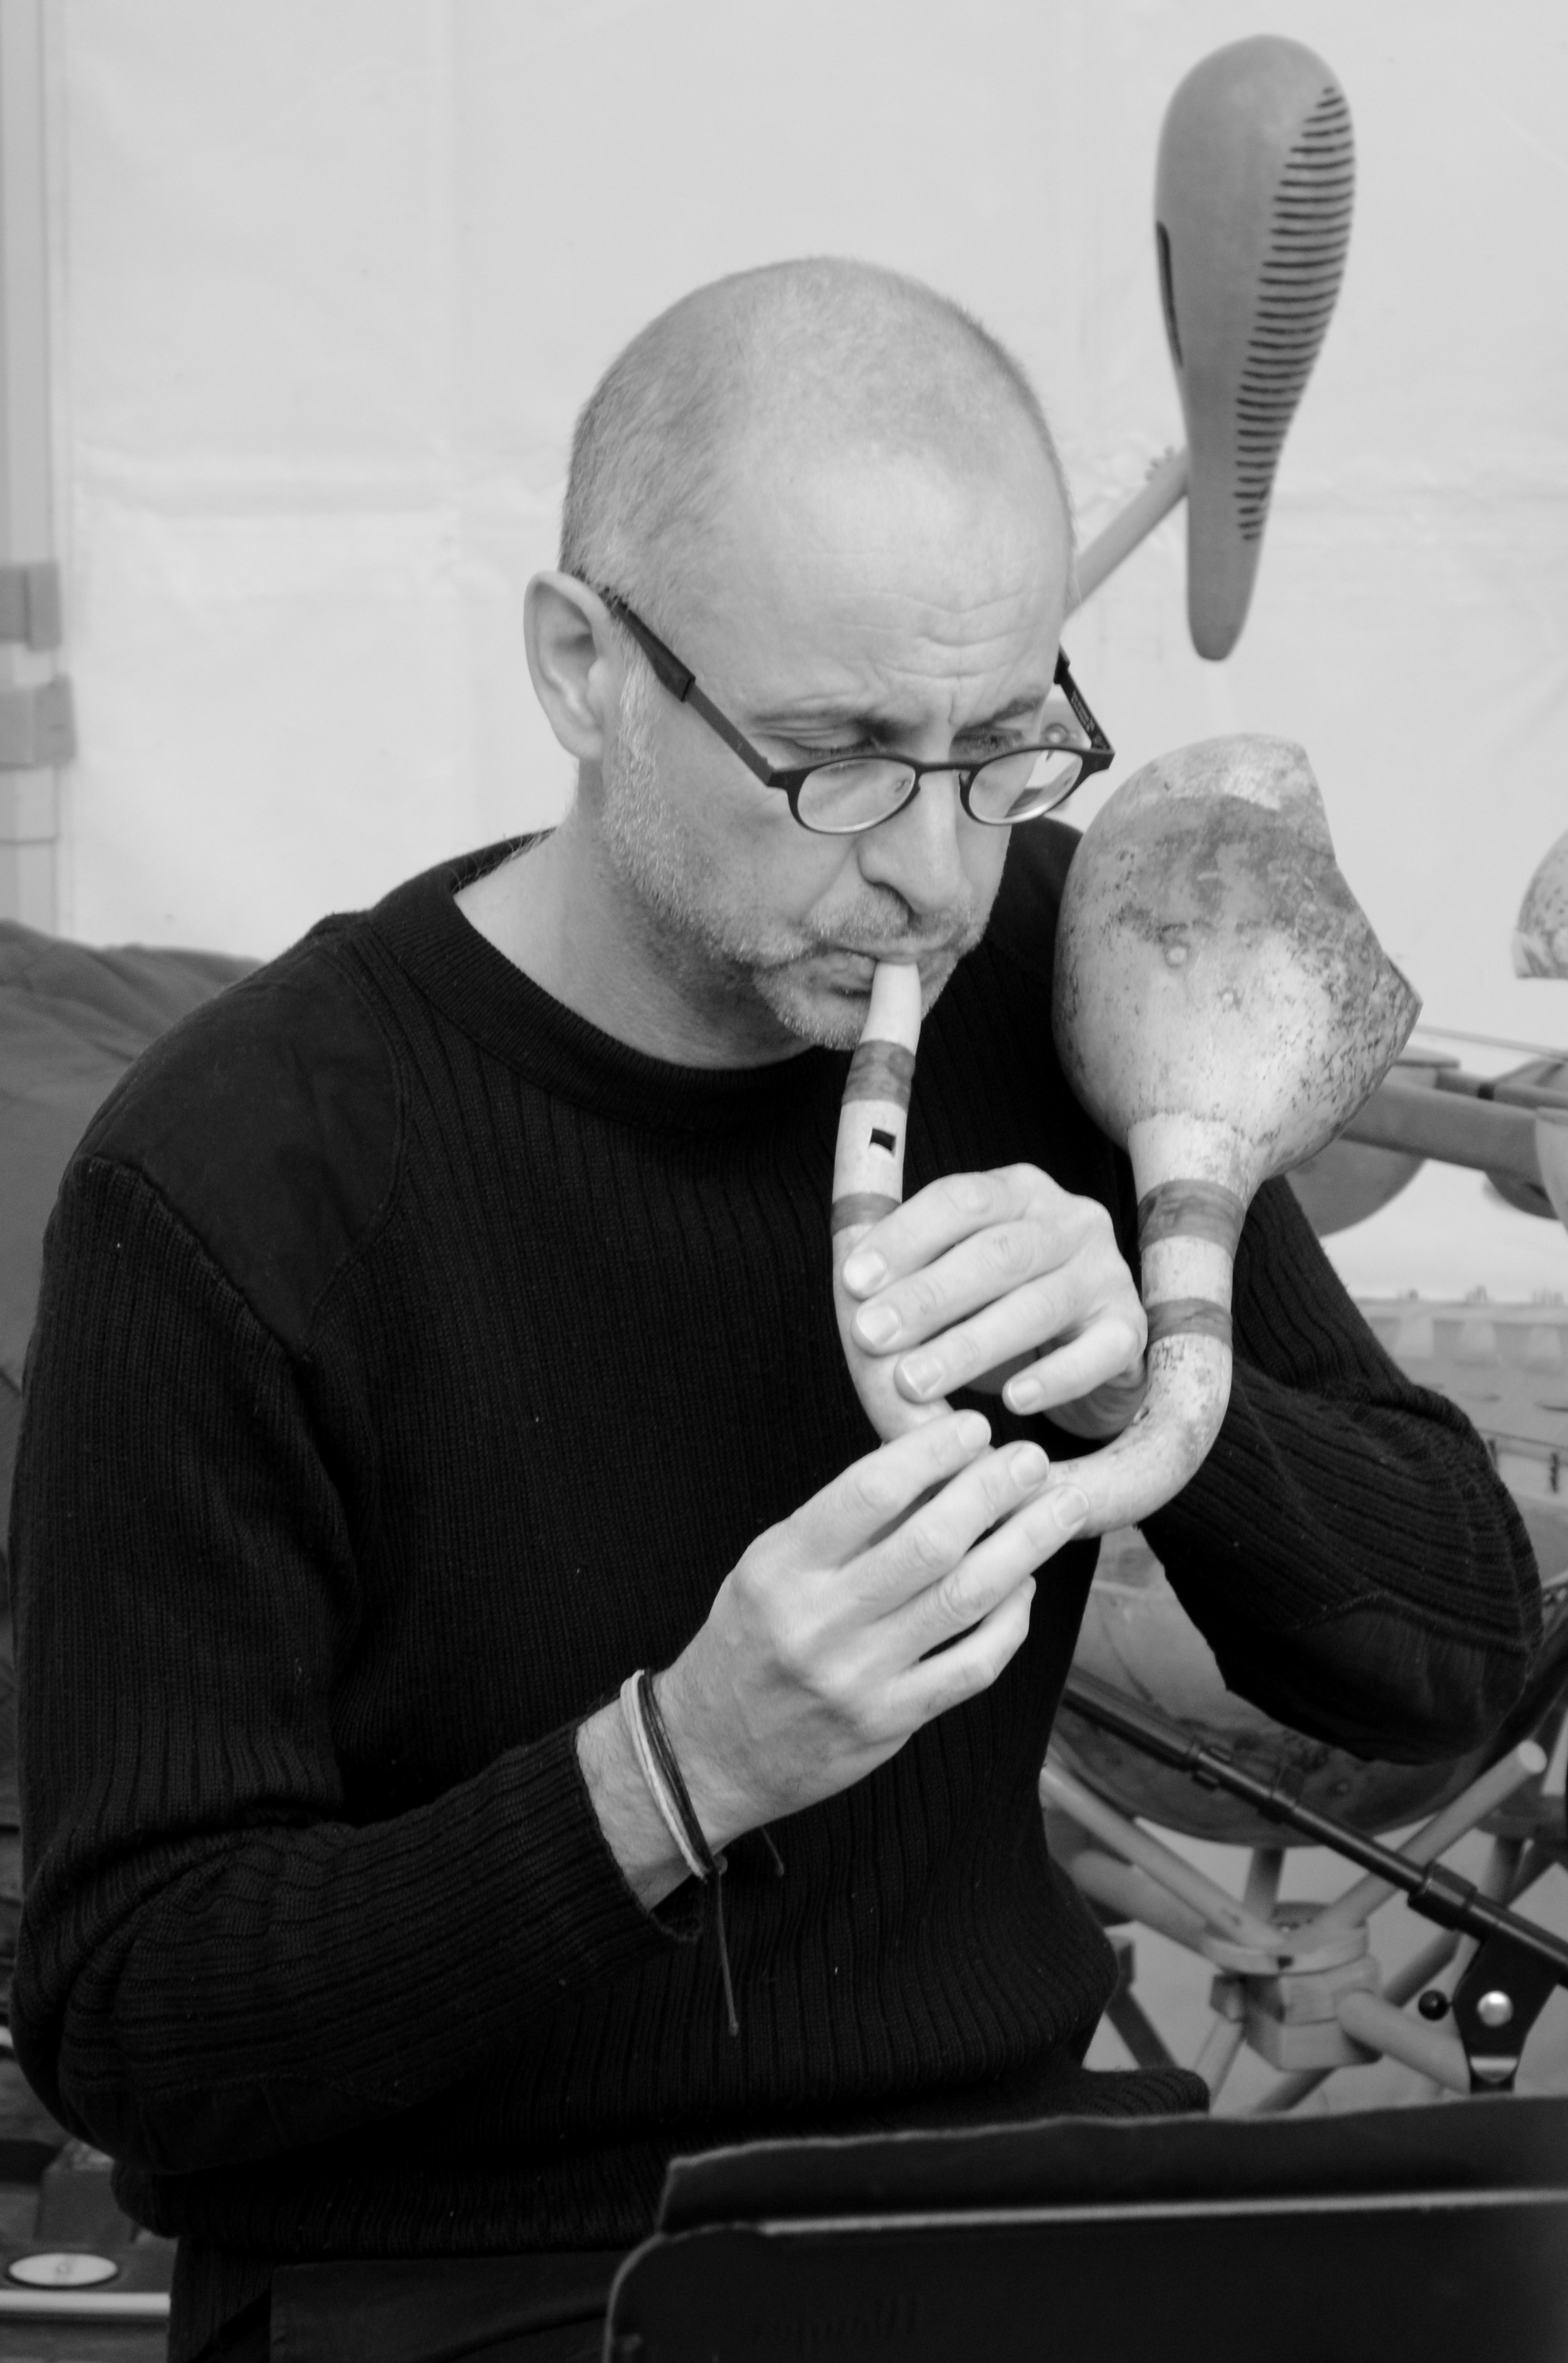
man, person, music, black and white, people, white, portrait, instrument, sitting, musician, black, monochrome, conversation, glasses, photograph, interaction, wind instrument, monochrome photography, human positions